List of record charts

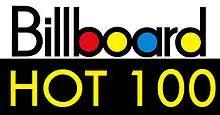
A previous logo for the "Billboard" Hot 100, main chart for singles in the U.S. (major world's music market)

A record chart, also known as a music chart, is a method of ranking music judging by the popularity during a given period of time. Although primarily a marketing or supermarketing tool like any other sales statistic, they have become a form of popular media culture in their own right.